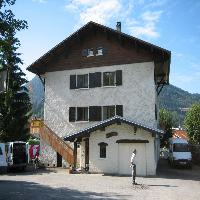
Weather: sun or clear